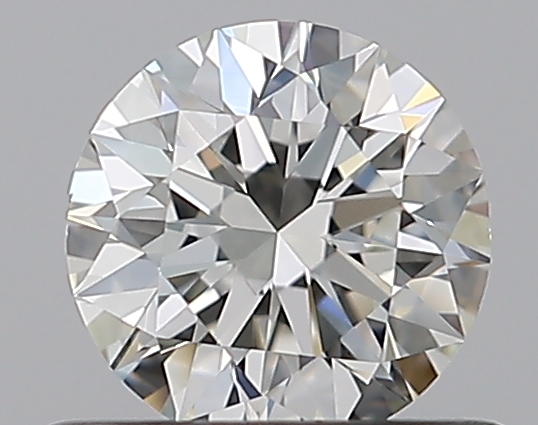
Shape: round
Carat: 0.5
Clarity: VS1
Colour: I
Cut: EX
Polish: EX
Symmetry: EX
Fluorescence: N
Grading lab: GIA
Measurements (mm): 5.04 x 5.07 x 3.16